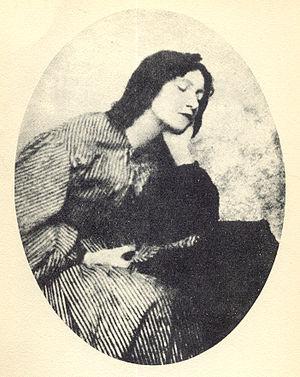
Elizabeth Eleanor Siddal était un modèle très fréquemment peint et dessiné par les artistes préraphaélites, mais aussi elle-même poétesse et artiste-peintre préraphaélite anglaise.